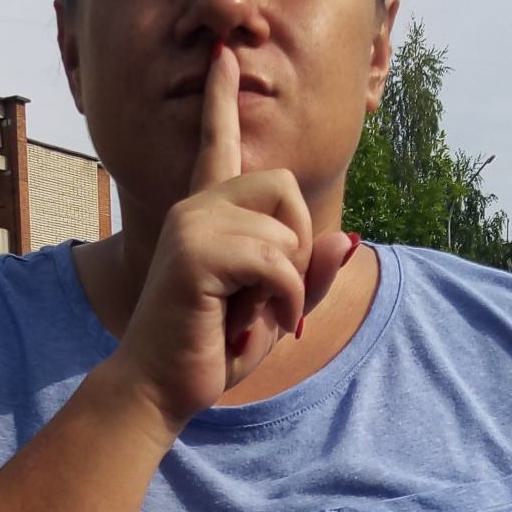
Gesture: mute